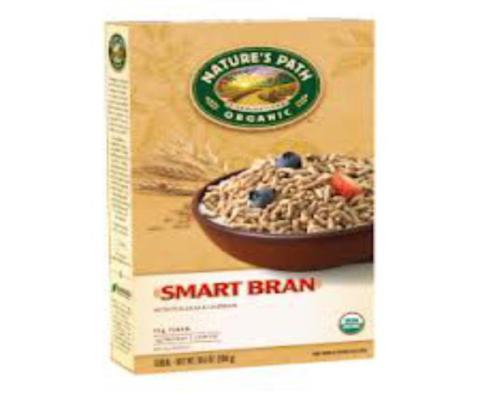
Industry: Food